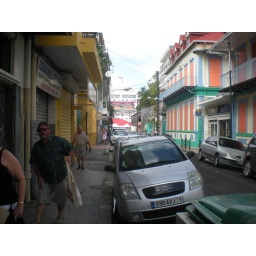
ship bottom of road in dock at guadeloupe